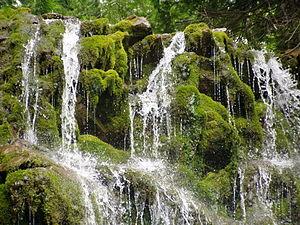
Le parc national de Forillon est un parc national du Canada de 244,8 km² situé dans la région de la Gaspésie au Québec. Le parc comprend des forêts, une côte maritime, des marais salants, des dunes, des falaises, une plage ainsi que l'extrémité nord des Appalaches québécoises. Le parc a été créé en 1970 dans le but de protéger un élément représentatif des monts Notre-Dame.